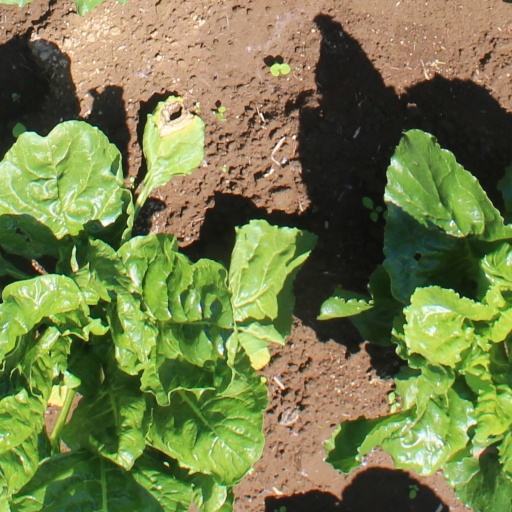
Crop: sugar beet